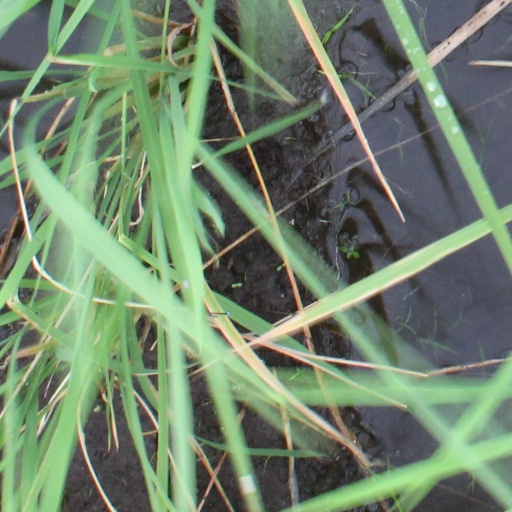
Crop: rice